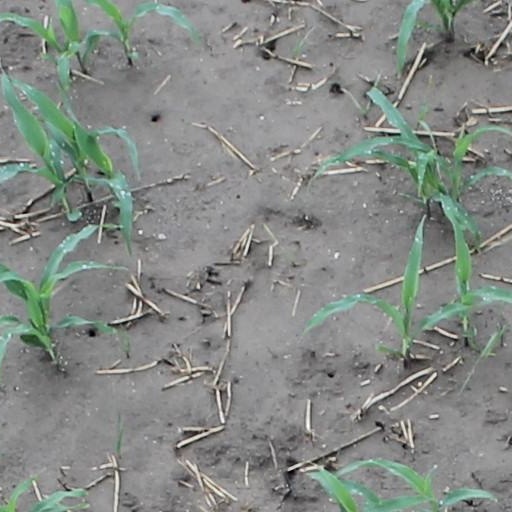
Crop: maize; corn